Hinduism in Afghanistan

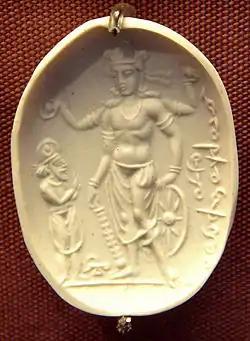
Vishnu Nicolo Seal representing Vishnu with a worshipper (probably Mihirakula), 4th–6th century CE. The inscription in cursive Bactrian reads: "Mihira, Yajna and Oesho". British Museum.

When Chinese travelers Faxian, Song Yun, and Xuanzang explored Afghanistan between the 5th and 7th centuries CE, they wrote numerous travelogues in which reliable information on Afghanistan was stored. They stated that Buddhism was practiced in different parts between the Amu Darya (Oxus River) in the north and the Indus River. However, they did not mention much about Hinduism although Song Yun did state that the Hephthalite rulers did not recognize Buddhism but "preached pseudo gods and killed animals for their meat".